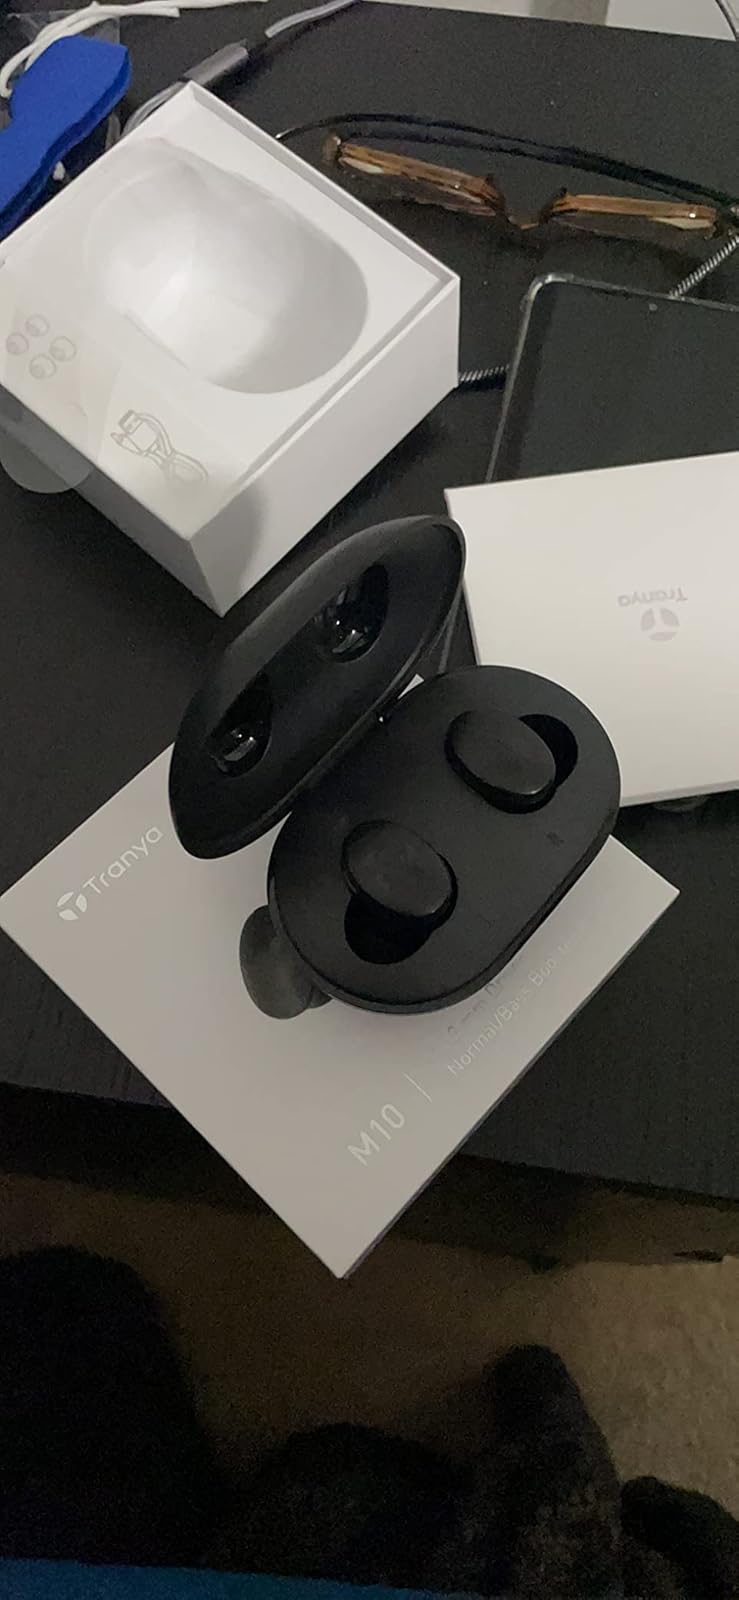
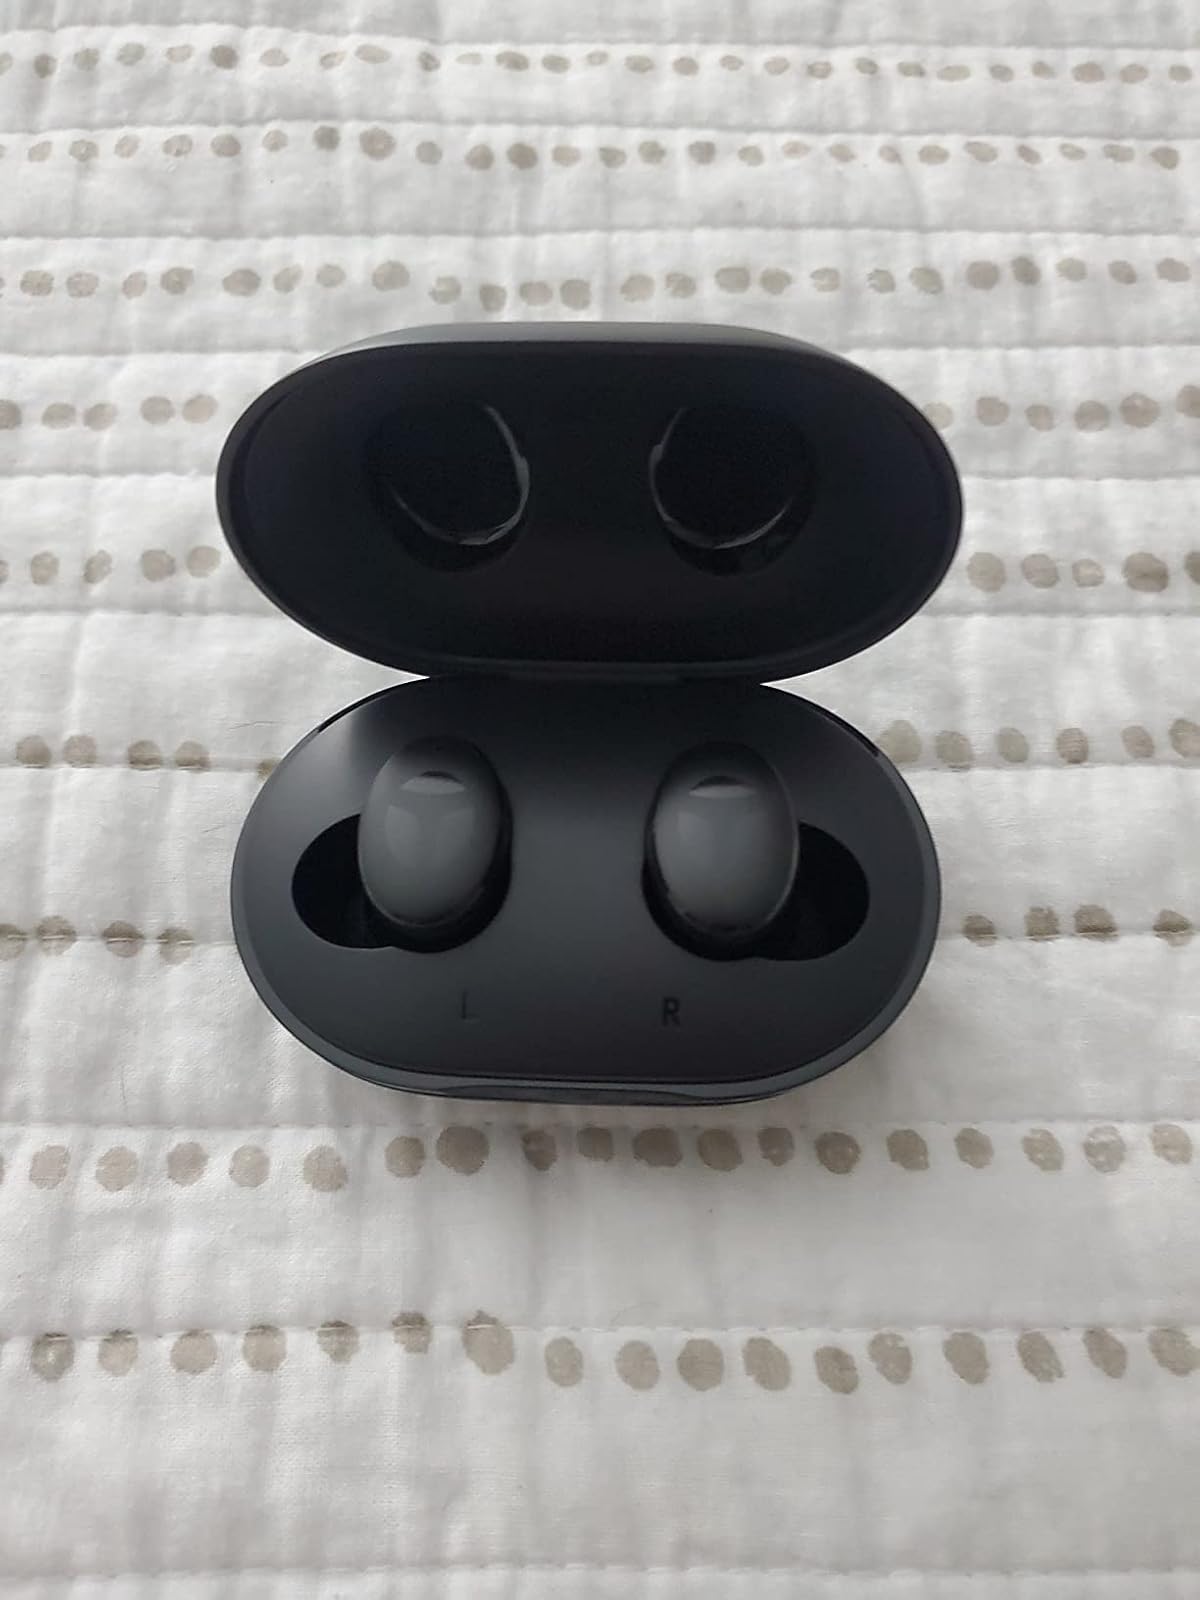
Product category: earbuds
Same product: yes